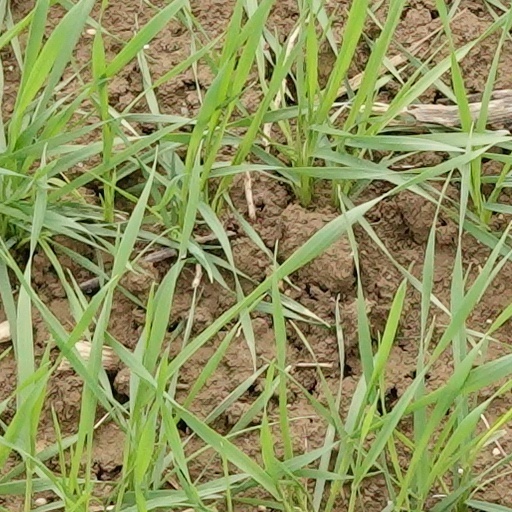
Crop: wheat